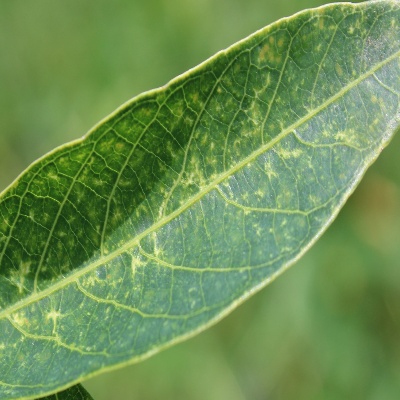
Crop: Cassava
Condition: green mite